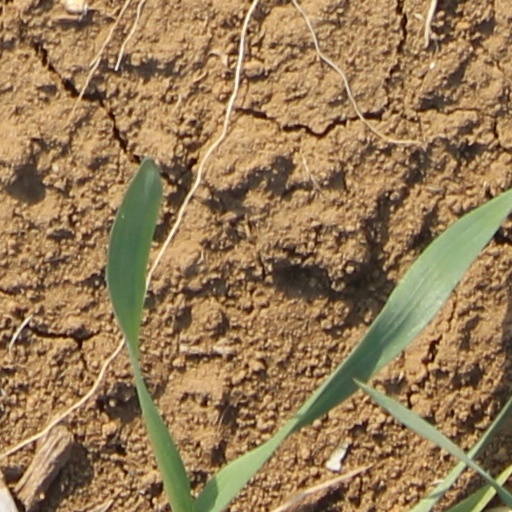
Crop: wheat